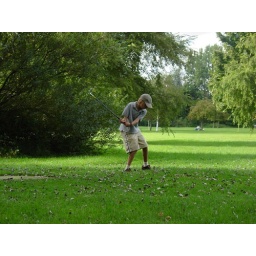
Just a boy playing pitch and putt down by the river at Abingdon.